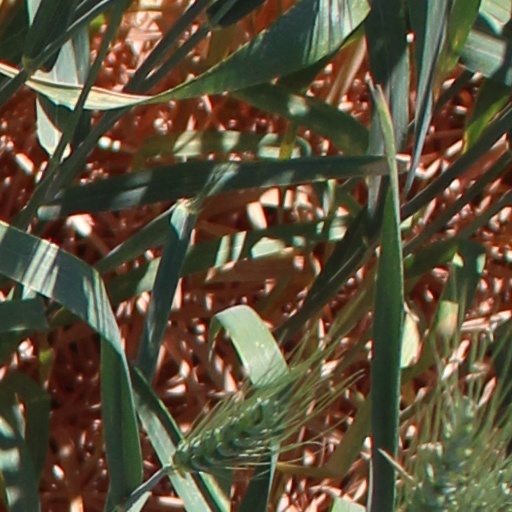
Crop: wheat